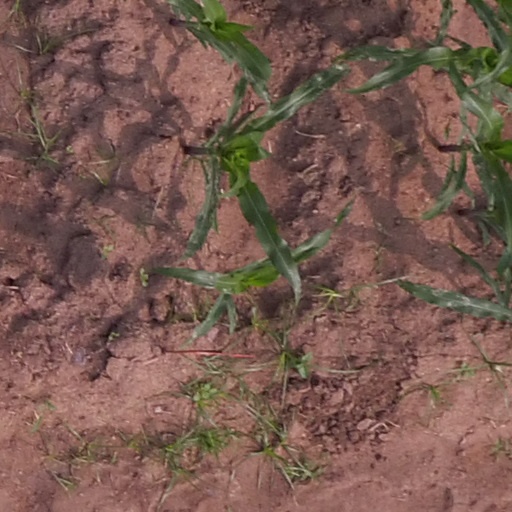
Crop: maize; corn